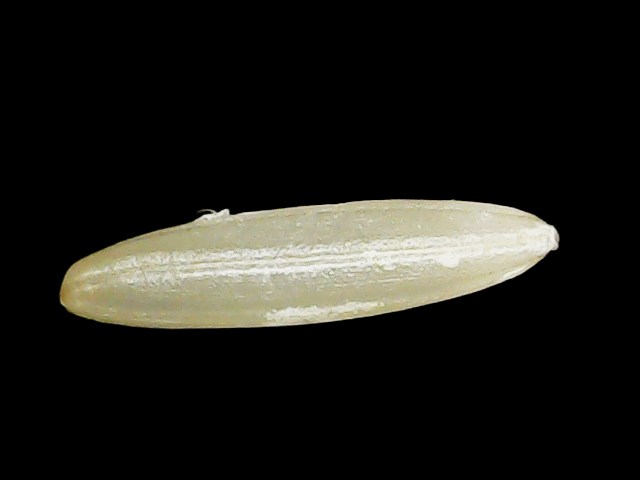
Rice variety: Binadhan19